Commentary on the Apocalypse

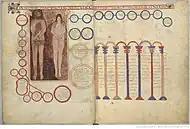
The start of the genealogy of Christ in the Saint-Sever Beatus

The innovations at Tábara included new subjects, and a move to miniatures that occupied a full page, or spread across two pages, this last being something not known from any earlier books. The "polychromatic striped backgrounds that characterize the so-called Mozarabic style of illumination" now appear; the Morgan Beatus is nearly complete, with 68 full-page miniatures, and 48 smaller, and so the best exemplar of this phase. Magius was probably influenced by his contemporary Florentius of Valeránica, who worked about 150 miles away to the east, borrowing both some images and some of his prefactory text from the León Bible of 960, illustrated by Florentius and an assistant.